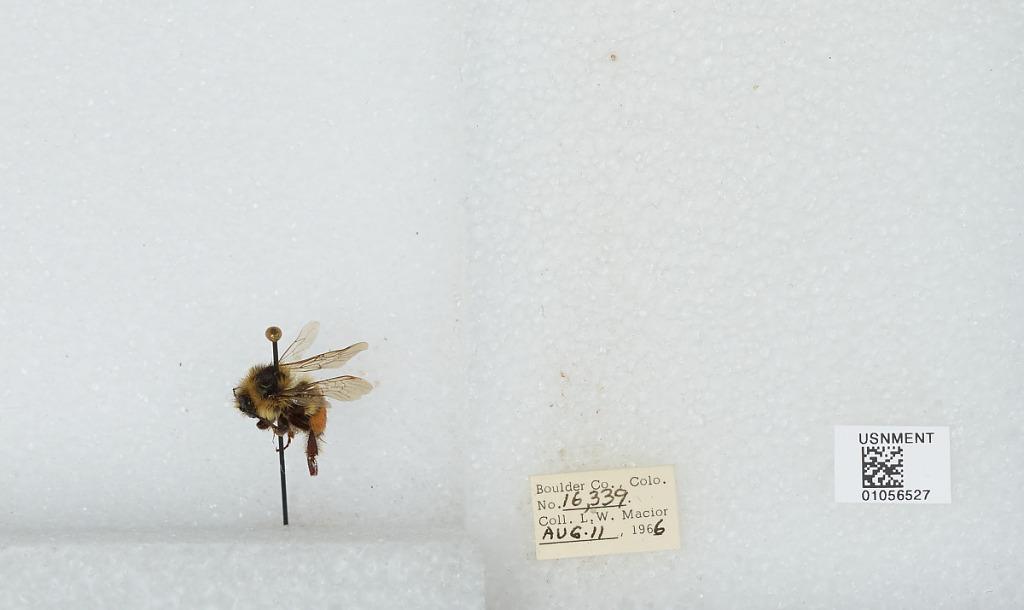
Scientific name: Bombus (Pyrobombus) bifarius Cresson
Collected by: L. Macior
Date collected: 1966-8-11
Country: United States
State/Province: Colorado
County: Boulder
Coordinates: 40.0017, -105.308